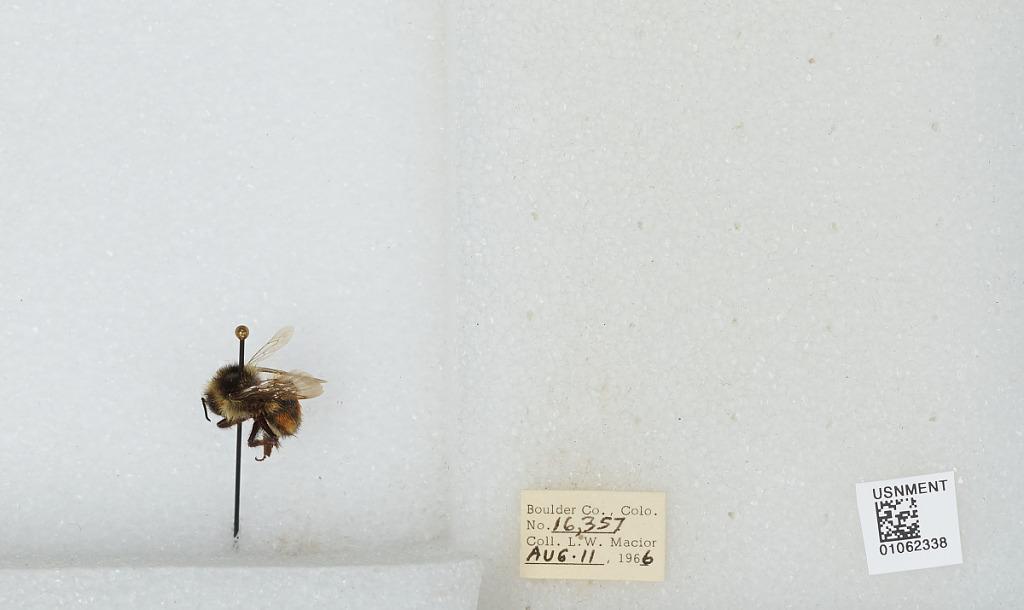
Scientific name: Bombus (Pyrobombus) bifarius Cresson
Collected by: L. Macior
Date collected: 1966-8-11
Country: United States
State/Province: Colorado
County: Boulder
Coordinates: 40.0017, -105.308